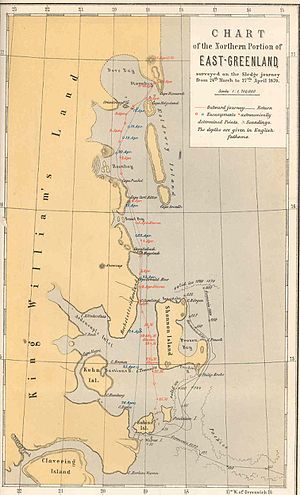
Shannon (ø)
Kort fra 1870 over den nordøstlige del af Grønland med de kystnære øer.
Shannon er en stor ø i Grønlands Nationalpark, der ligger øst for Hochstetter Forland og har et areal på 1466 km². Den er opkaldt efter fregatten HMS Shannon af Douglas Charles Clavering på hans 1823 ekspedition. Han havde gjort tjeneste på skibet som søkadet under Napoleonskrigene under sir Philip Broke.